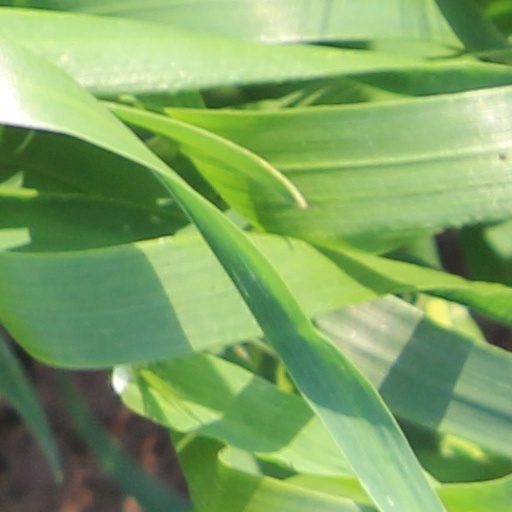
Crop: wheat